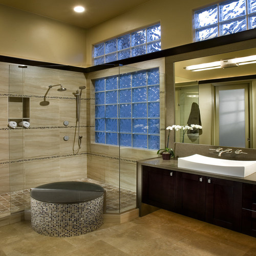
trendy bathroom photo with a vessel sink